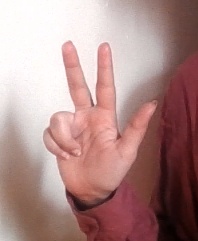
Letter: al